Micromobility

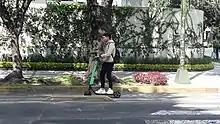
E-scooters, a form of micromobility, are popular in cities for short trips.

Shared electric kick scooters are considered to have one of the most rapid adoption rates in transport, nearly 4% in one year. Comparatively, it took bikeshare eight years to reach 13% adoption, and carshare 18 years to reach 16% in major United States cities.